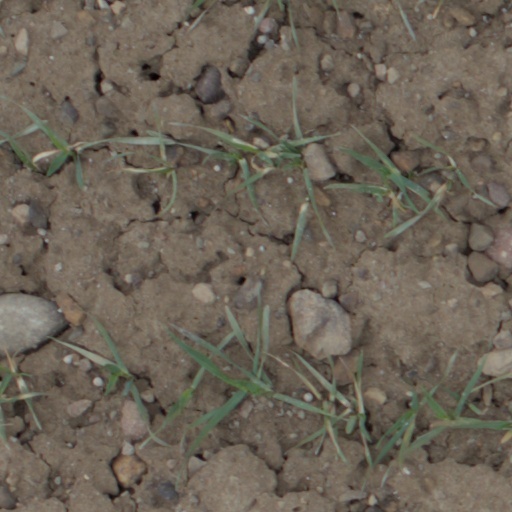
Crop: wheat